Rory Gilmore

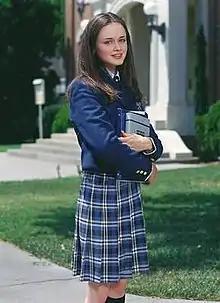
Alexis Bledel as Rory Gilmore

Lorelai Leigh "Rory" Gilmore is a fictional character from the WB/CW television series "Gilmore Girls" portrayed by Alexis Bledel. She first appeared in the pilot episode of the series in 2000 and appeared in every episode until the series finale in 2007. Bledel's performance on the show earned her a Young Artist Award, a Family Television Award and two Teen Choice Awards. She also received nominations for an ALMA Award, a Satellite Award, and a Saturn Award.